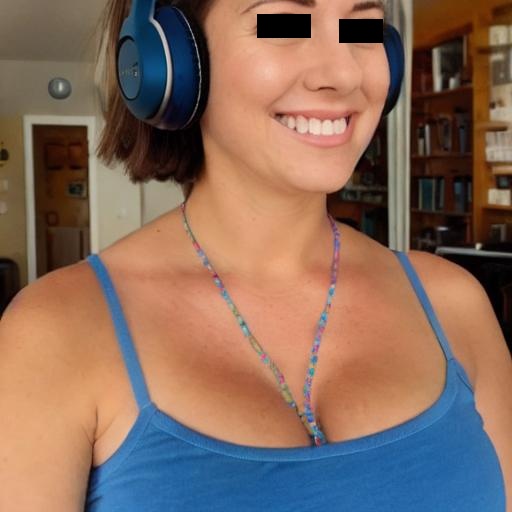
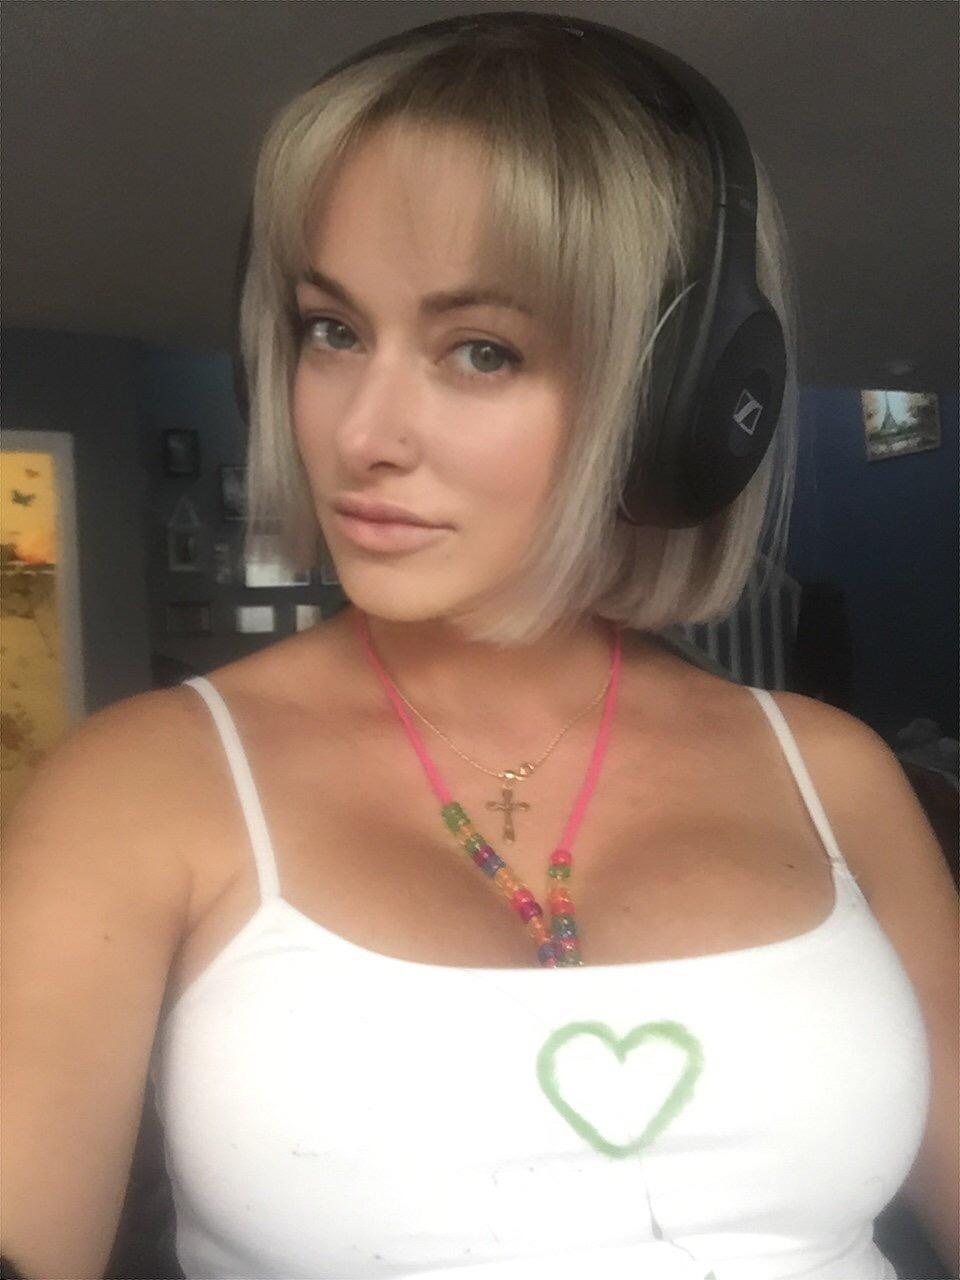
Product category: headphones
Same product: no